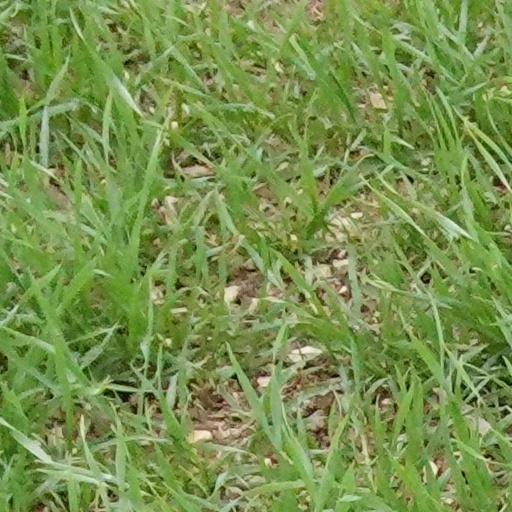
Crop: wheat